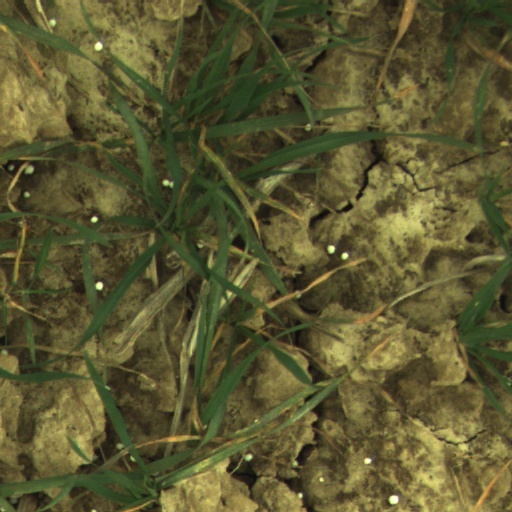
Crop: wheat